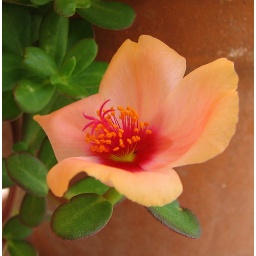
I forget what this flower is but I have it in a clay pot and the color is perfect for it.